Ghouli, Western Australia

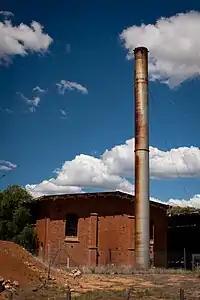
The State heritage listed No. 6 Steam Pumping Station in 2011

Ghouli, Western Australia (also spelled Ghooli) was the location of Number 6 Pumping station on the Goldfields Water Supply Scheme, and is the location of the current pumping station number 14 on the pipeline.